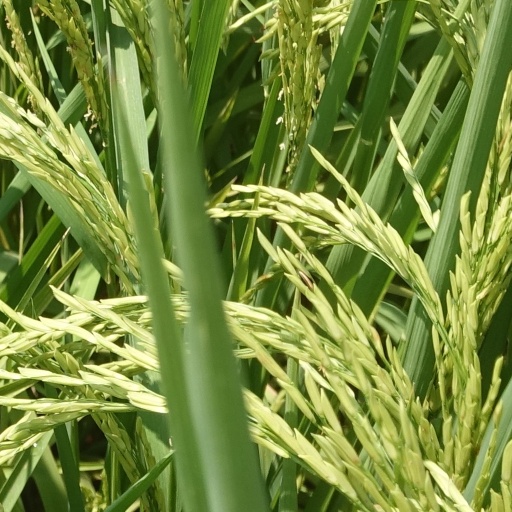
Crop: rice